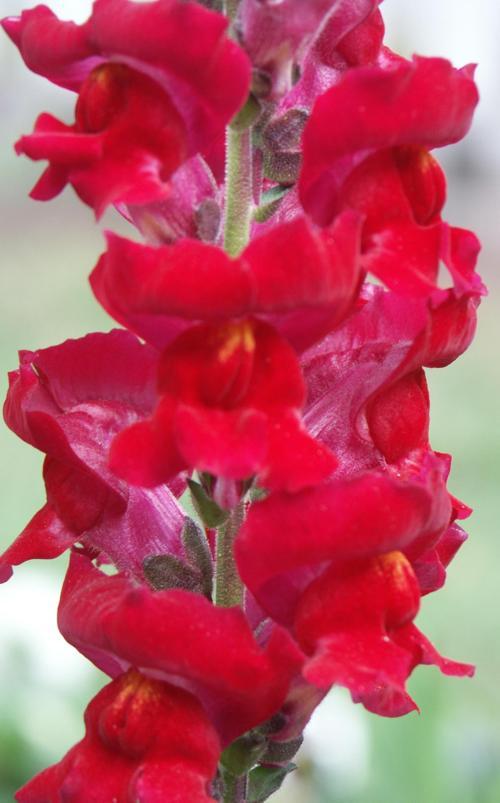
Label: snapdragon